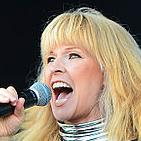
Age: 55